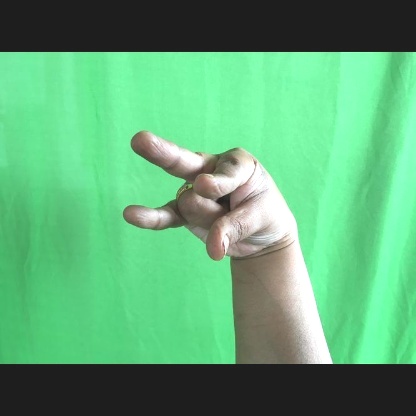
Mudra: Kangulam